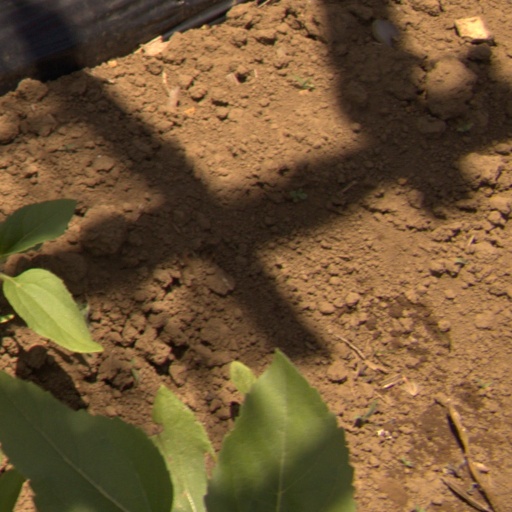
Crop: Jerusalem artichoke